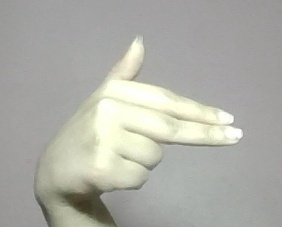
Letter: ghain